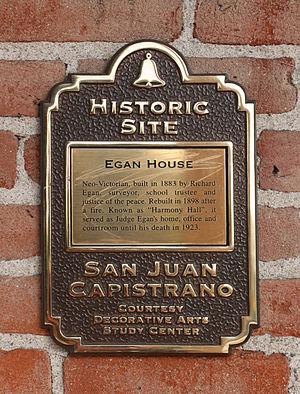
Plaque de la maison du Juge Richard Egan, San Juan Capistrano, Californie